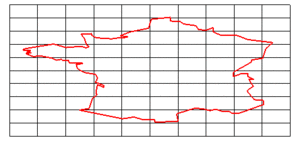
france par affinité r ferreol
Cet article est à lire en parallèle avec celui sur les transvections.